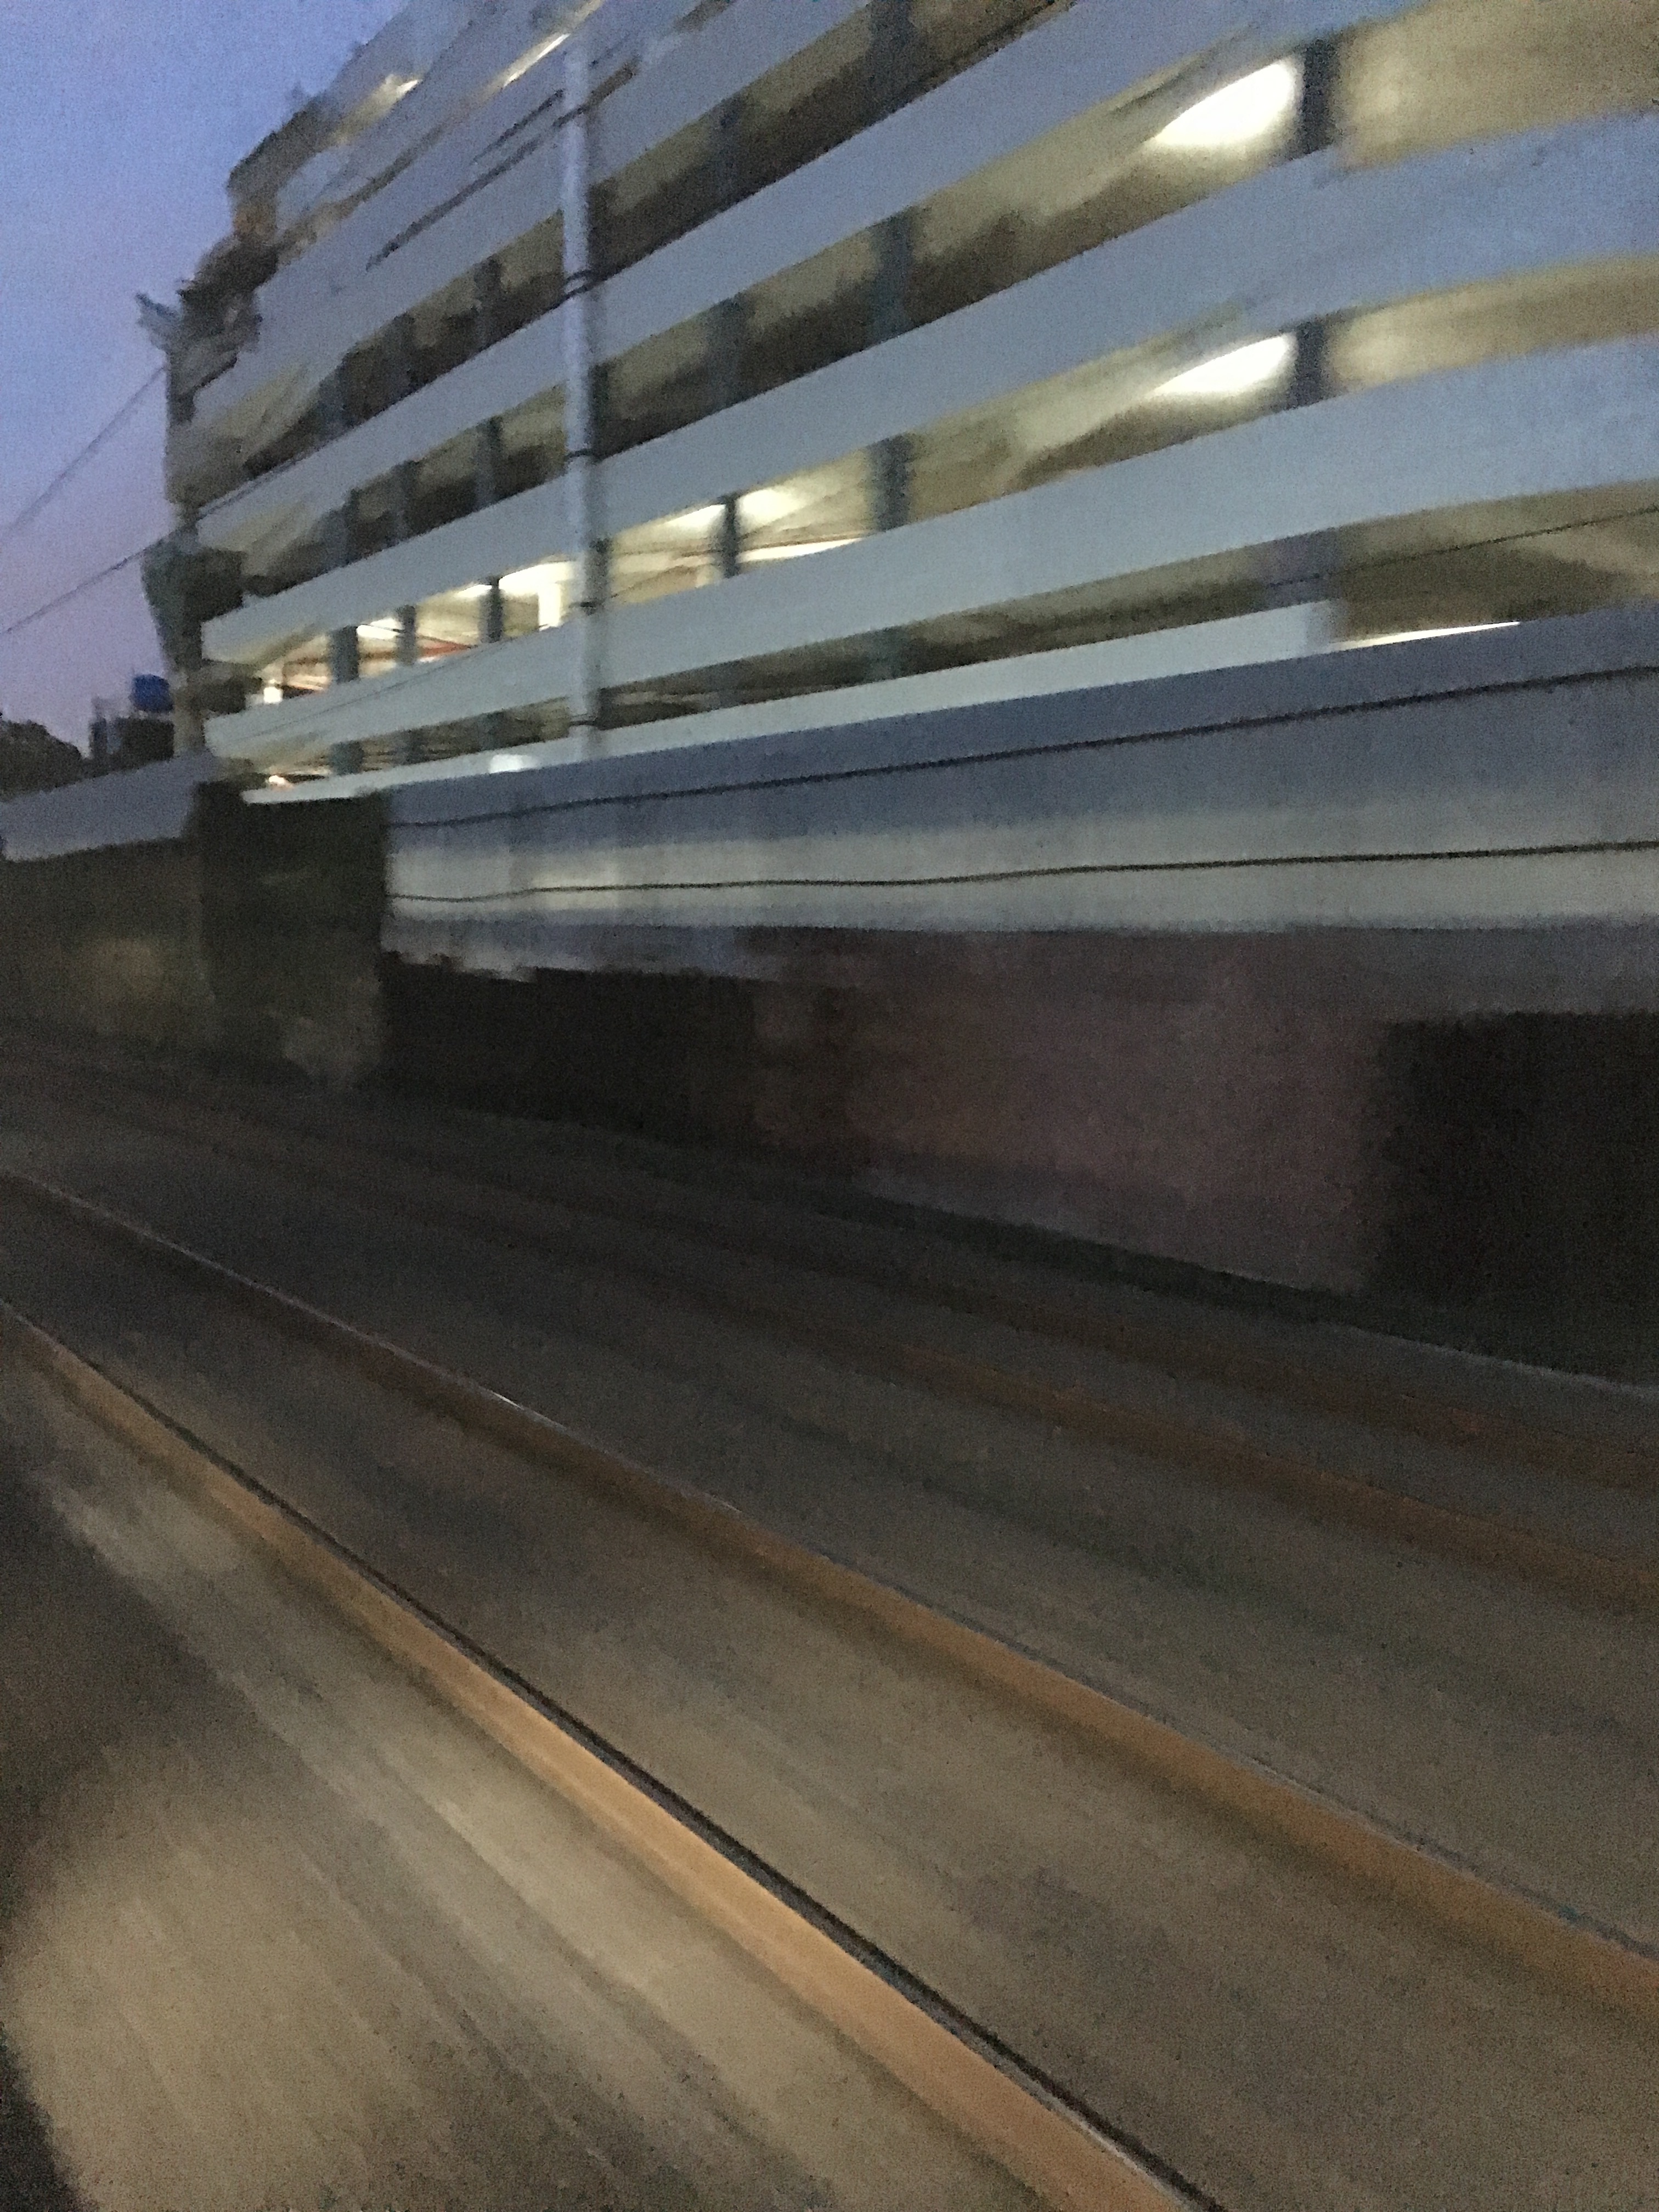
wood, track, train, transport, line, vehicle, public transport, shape, rail transport